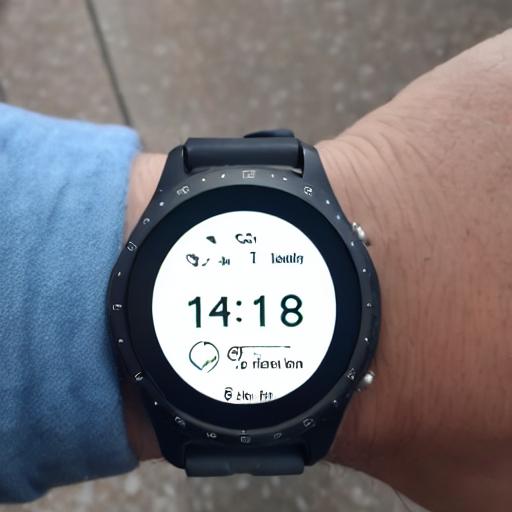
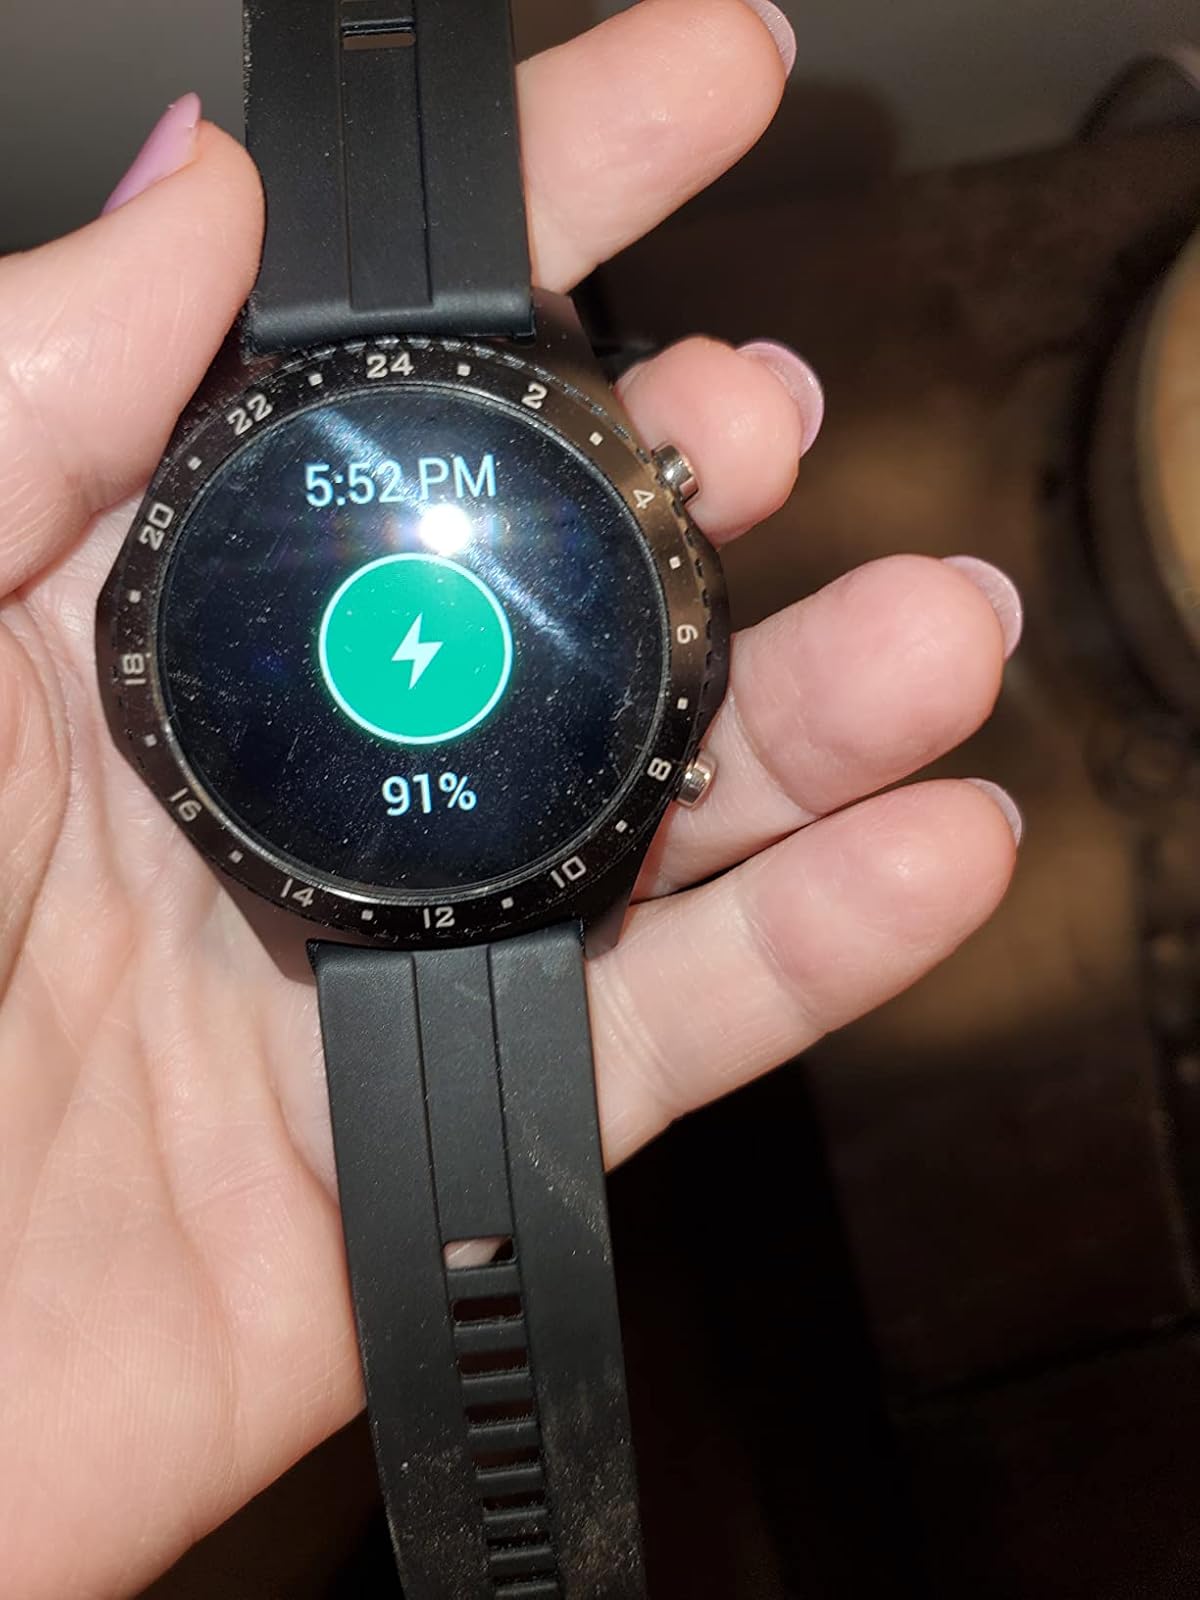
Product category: smartwatch
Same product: no